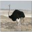
Label: bird